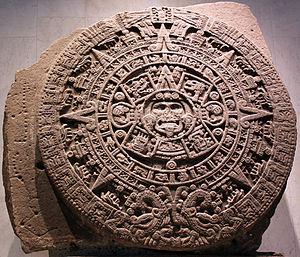
Monolithe de la Pierre du soleil, également appelé Calendrier aztèque (Musée National d'Anthropologie et d'Histoire, Mexico). Pierre aztèque en basalte d'un diamètre de 3,6 m pesant 24 tonnes découverte au Mexique à la fin du XVIIIe siècle. Português: Monolith da Pedra do Sol, também chamado de calendário asteca (Museu Nacional de Antropologia e História, Cidade do México). Русский: Монолит Камня Солнца, которого тоже звали ацтекского календаря (Национальный музей антропологии и истории, Мехико). 한국어: 네 개의 멸망한 세상과 중간의 지금의 세상을 보여주는 돌판. עברית: אבן השמש האצטקית המקורית המוצגת במוזיאון Italiano: Monolito della Pietra del Sole, così chiamato calendario azteco (Museo Nazionale di Antropologia e Storia, Città del Messico)